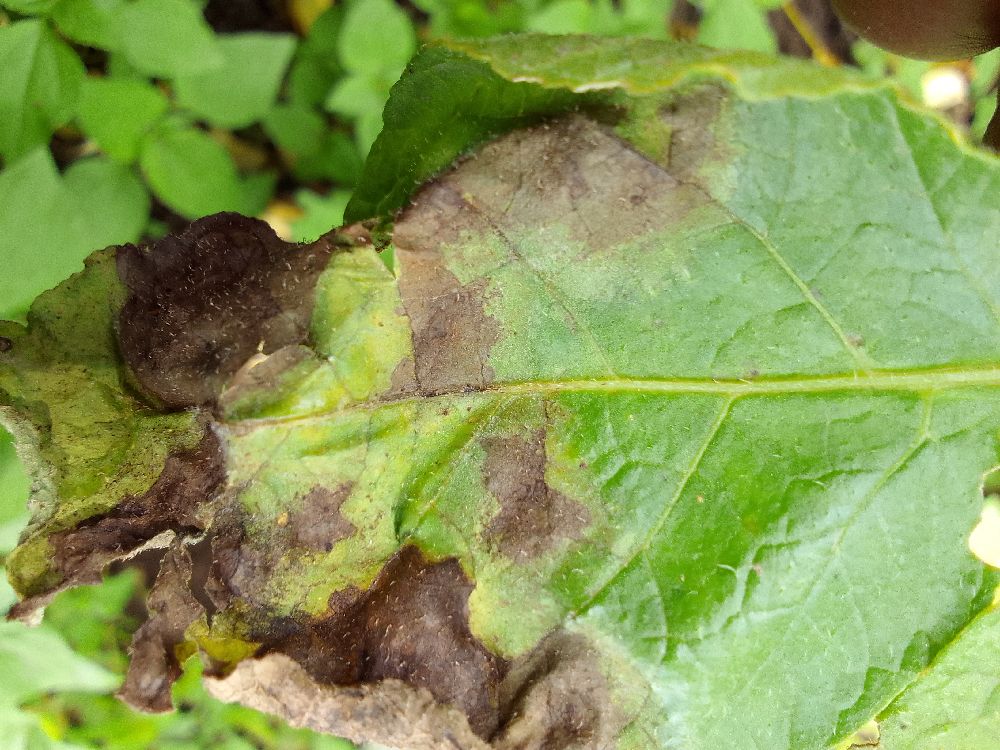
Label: Late blight